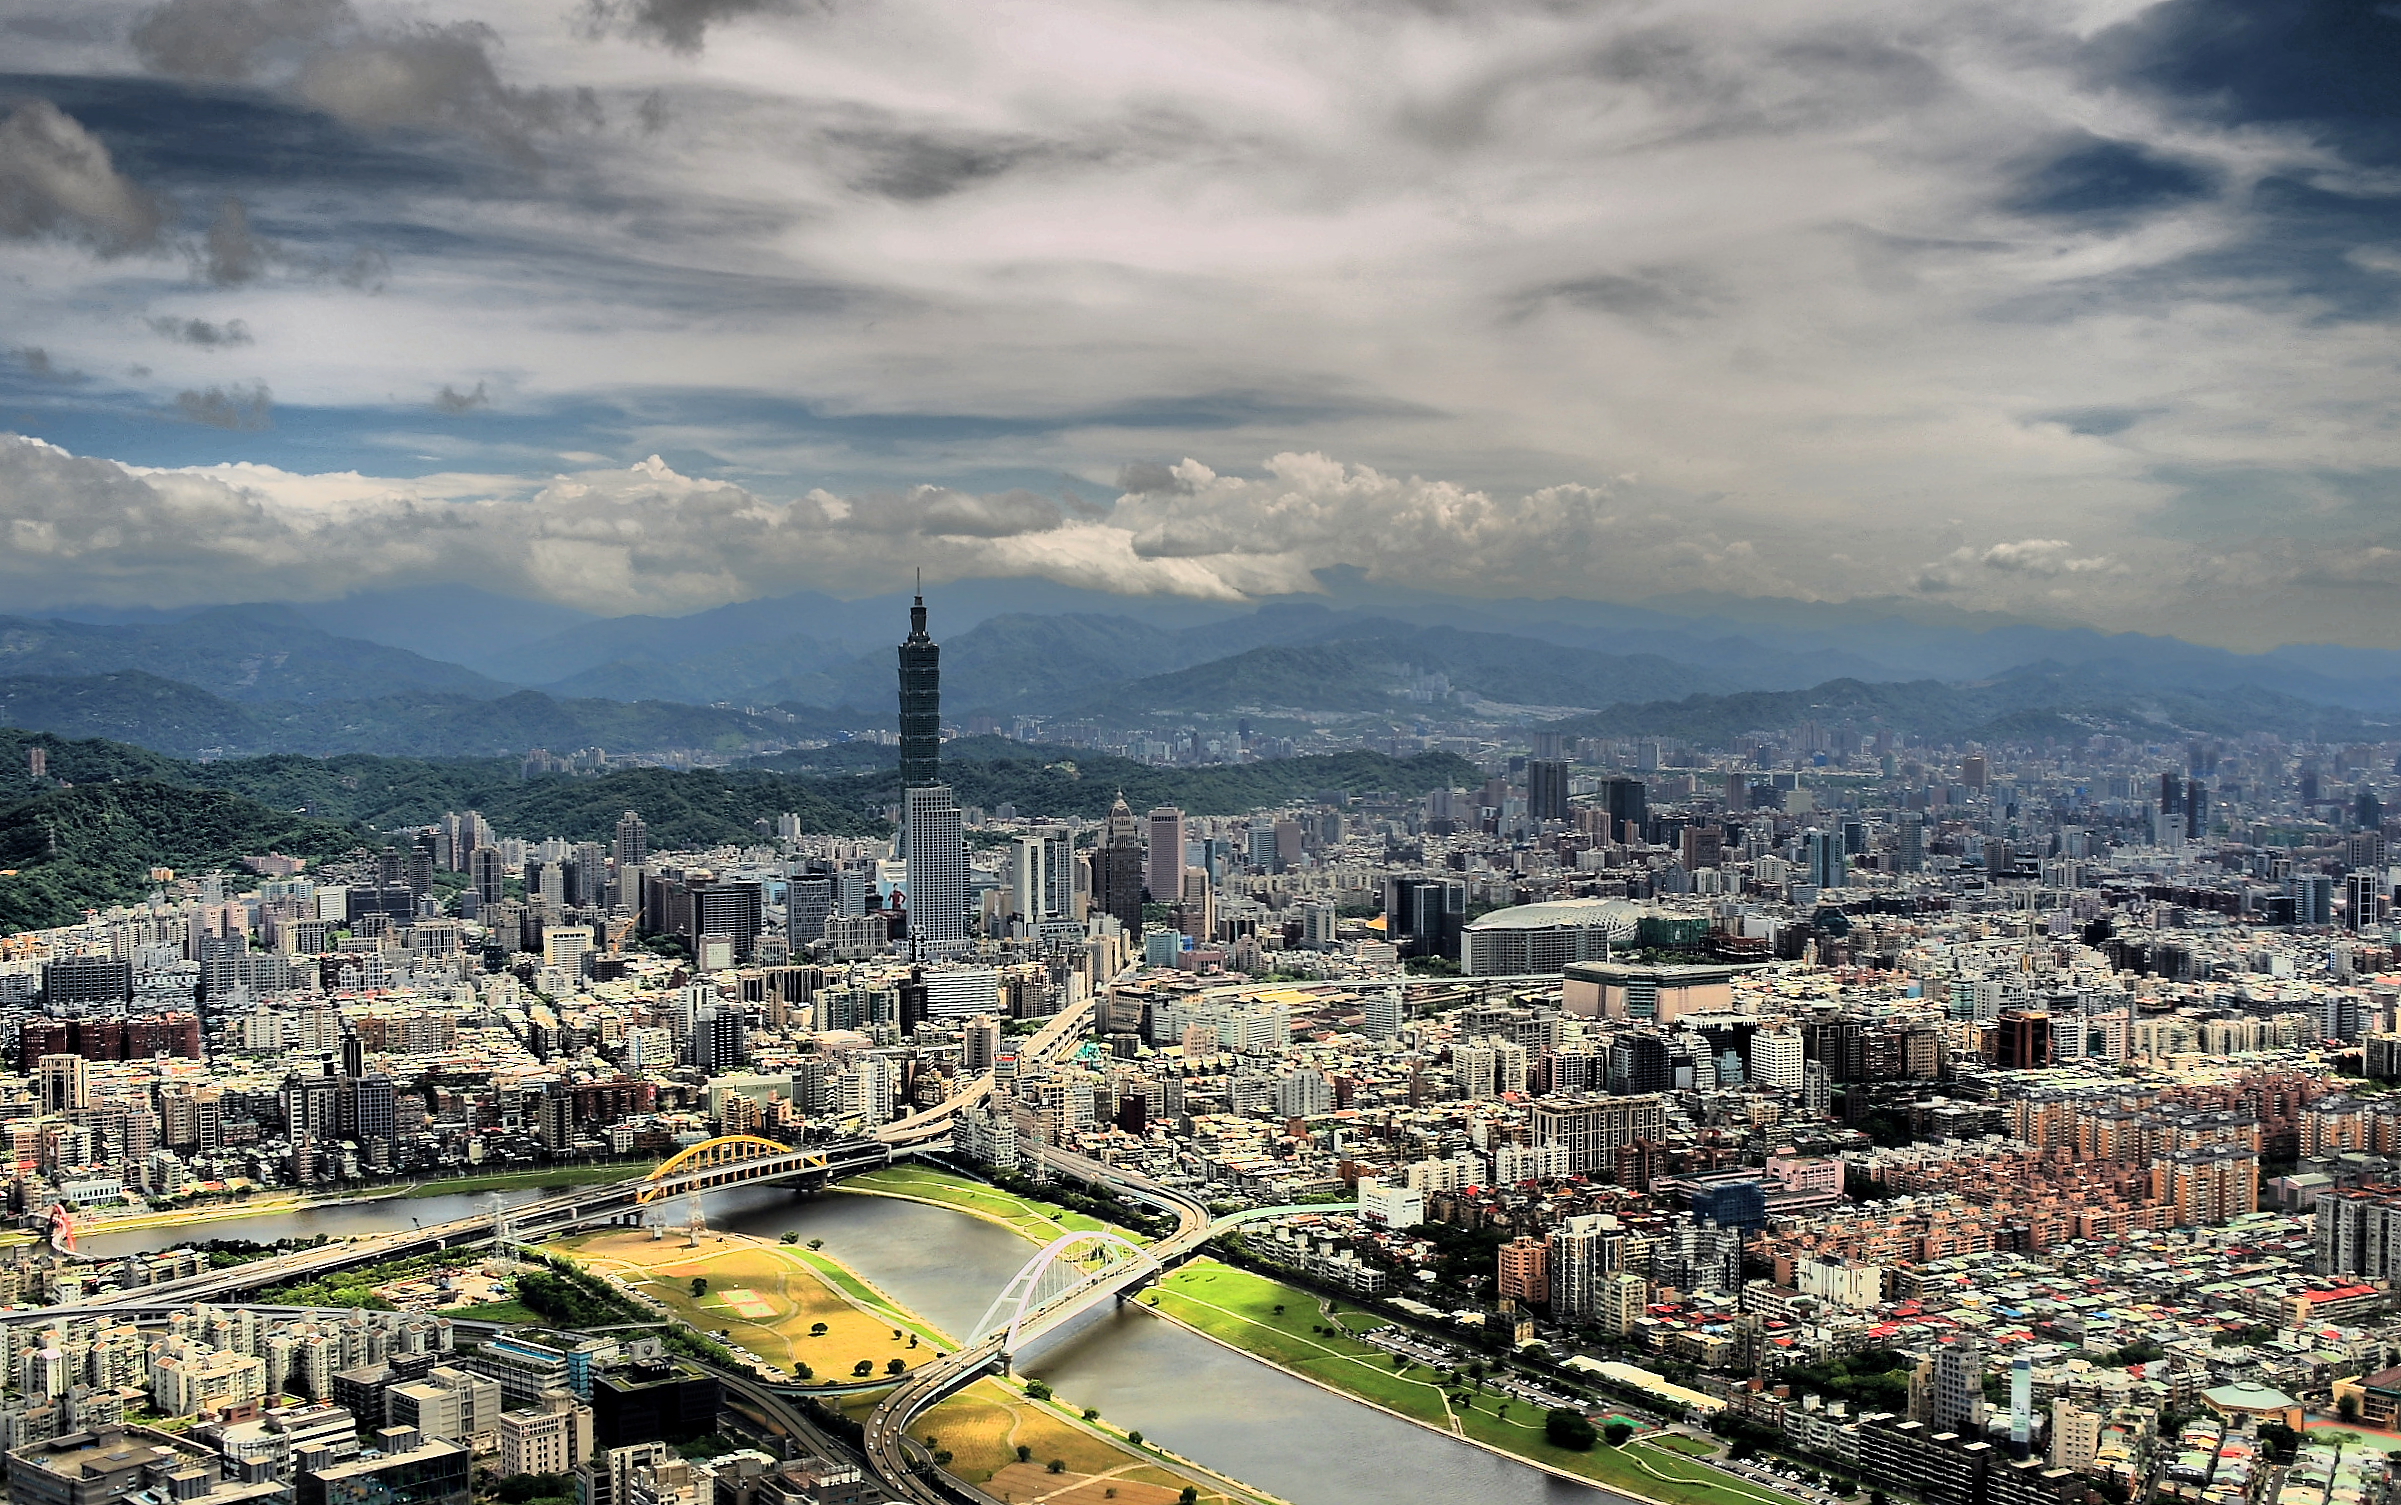
landscape, horizon, mountain, skyline, photography, town, city, skyscraper, urban, mountain range, cityscape, panorama, panoramic, landmark, buildings, bird's eye view, aerial photography, urban area, residential area, geographical feature, human settlement